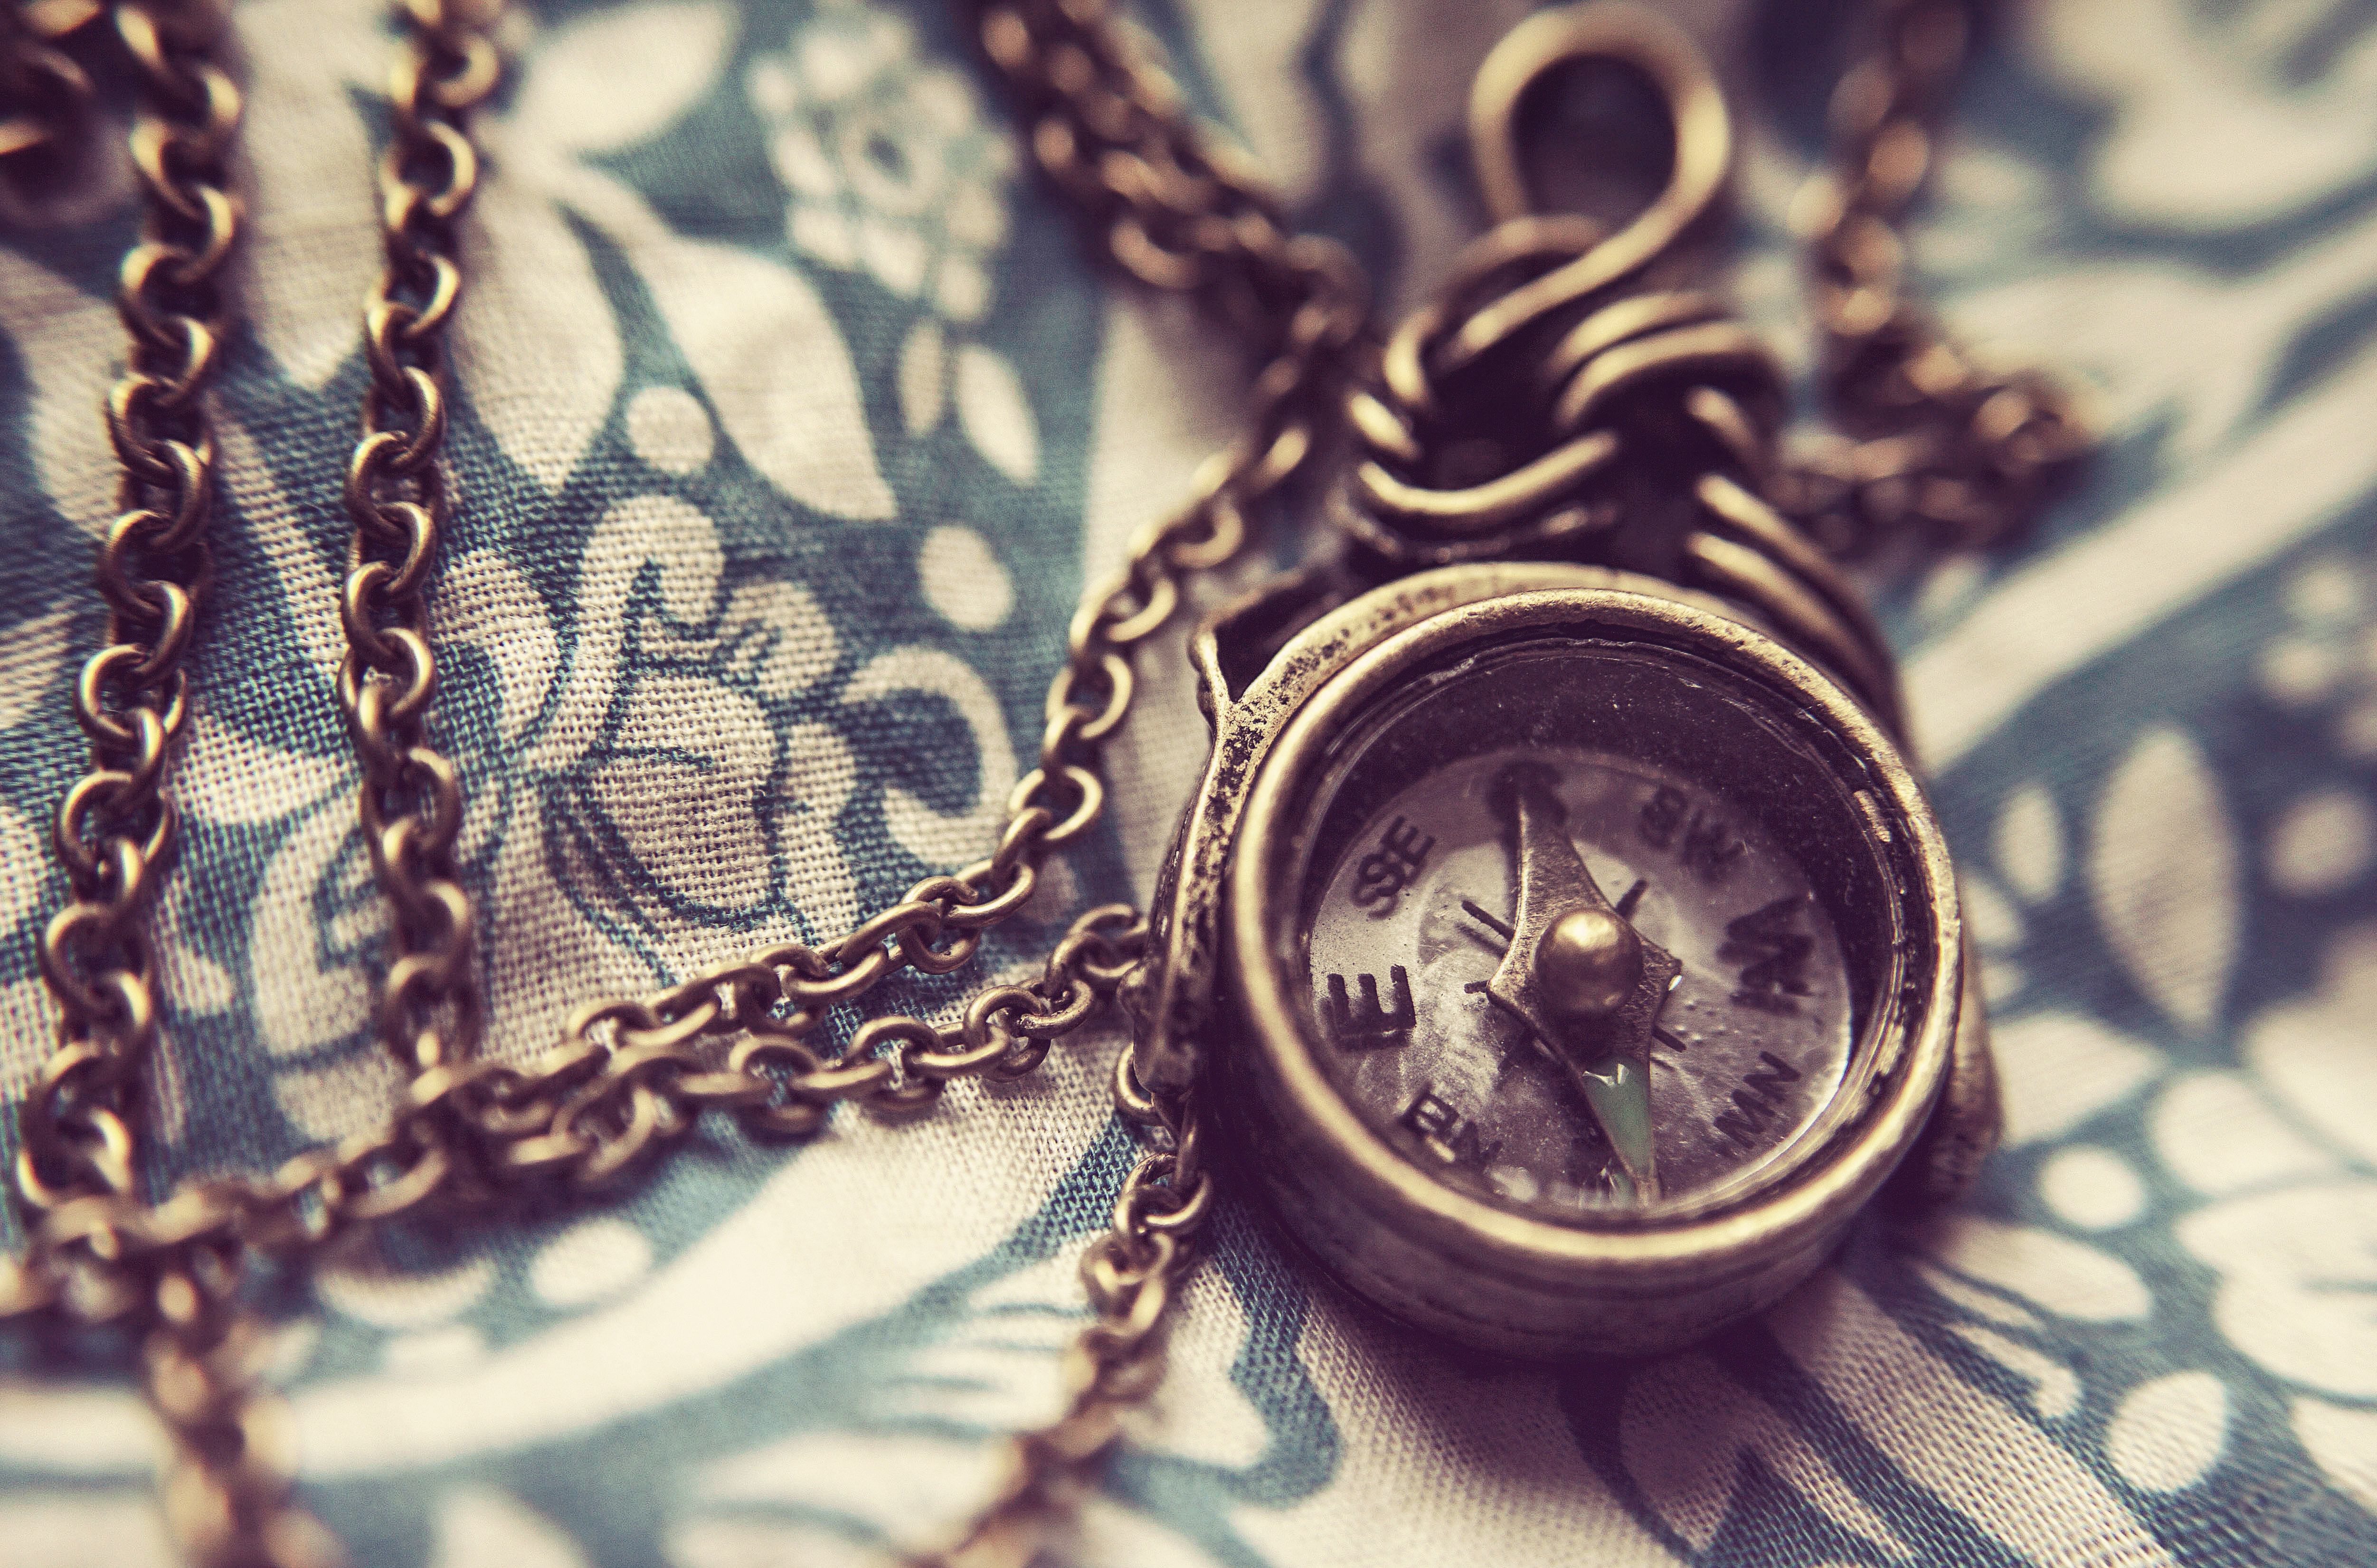
hand, photography, vintage, retro, chain, flower, old, pattern, direction, symbol, color, macro, instrument, small, compass, black, closeup, orientation, necklace, close up, jewellery, arrow, north, design, decorative, eye, little, navigation, organ, magnetic, macro photography, guidance, locket, orienteering